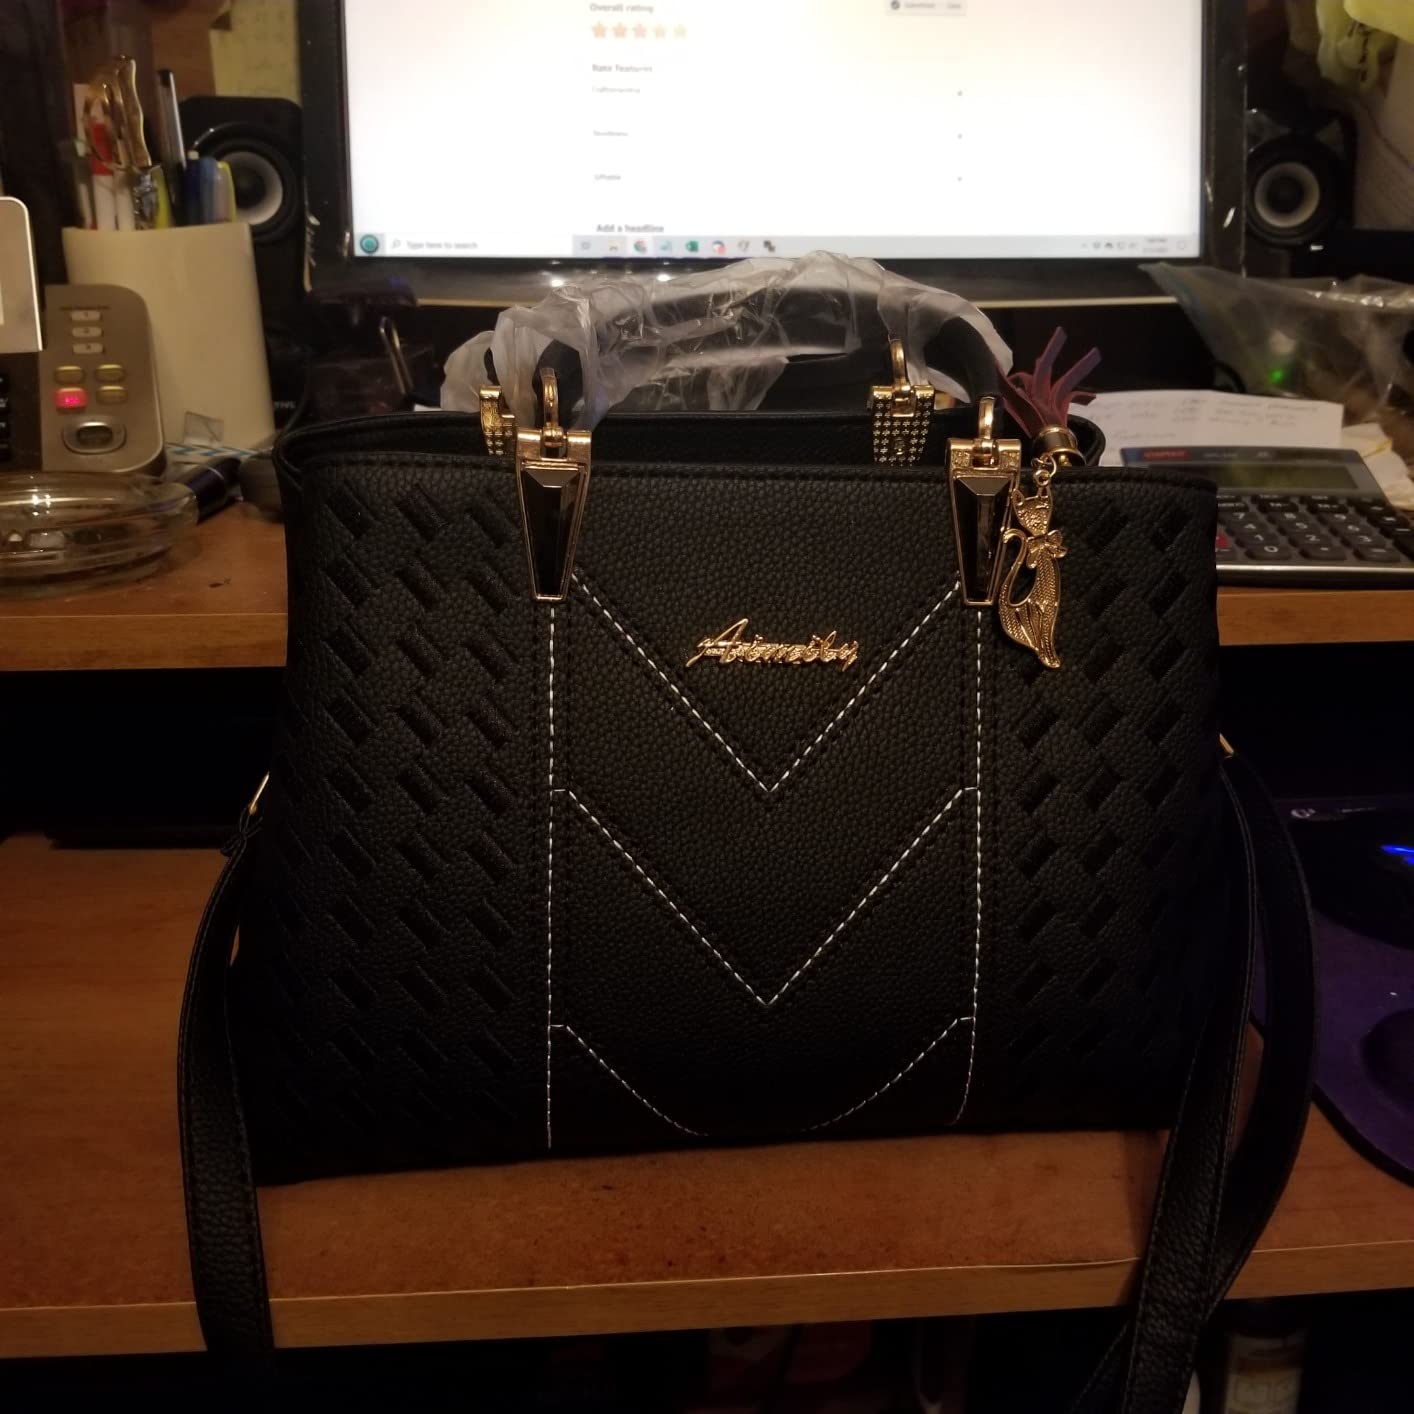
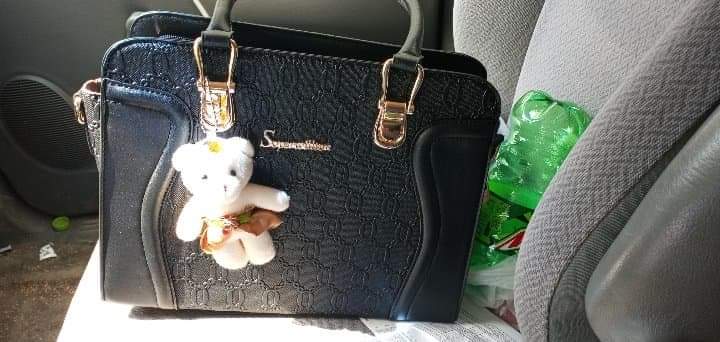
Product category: accessories_handbag
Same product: no